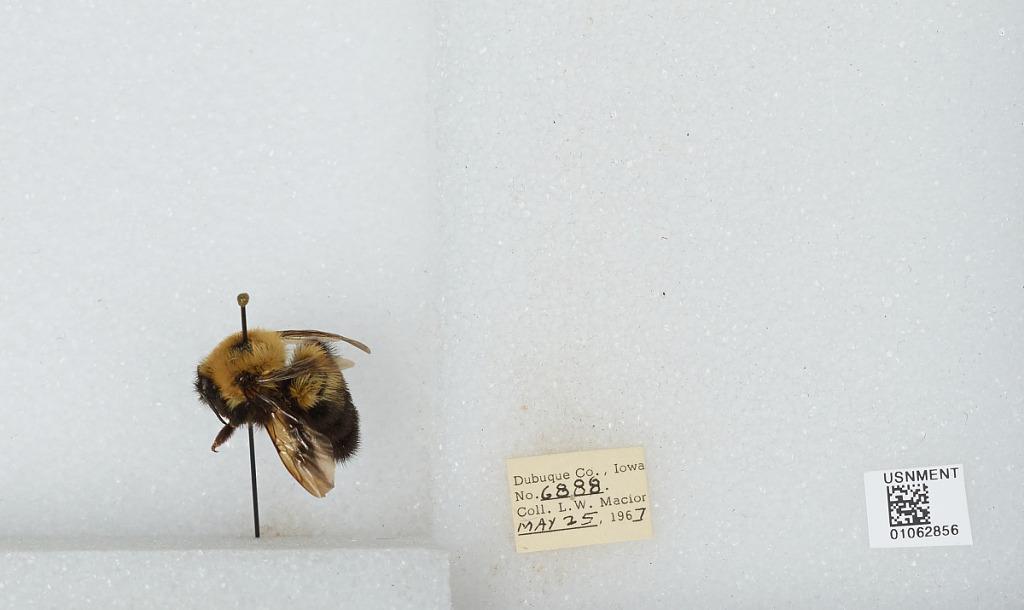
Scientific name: Bombus (Pyrobombus) bimaculatus Cresson
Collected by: L. Macior
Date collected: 1967-5-25
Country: United States
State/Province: Iowa
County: Dubuque
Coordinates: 42.4694, -90.8292